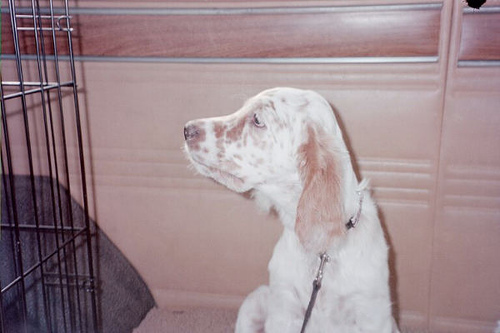
Breed: english setter